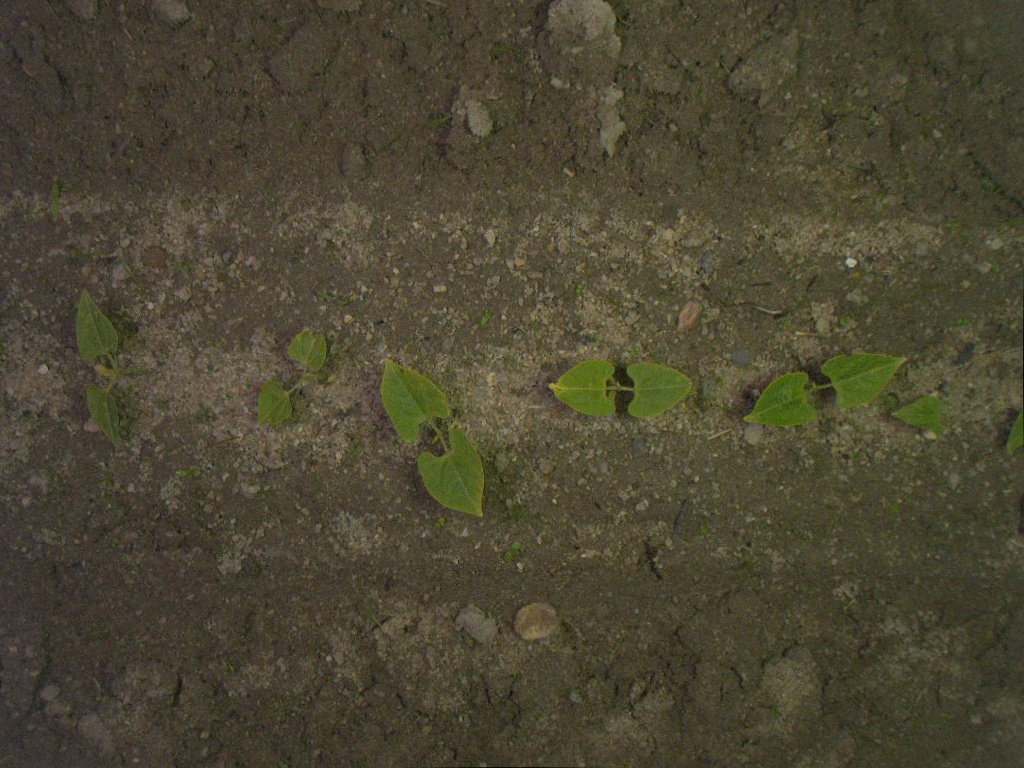
Crop: bean
Objects: stem_bean, stem_bean, stem_bean, stem_bean, stem_bean, stem_bean, bean, bean, bean, bean, bean, bean